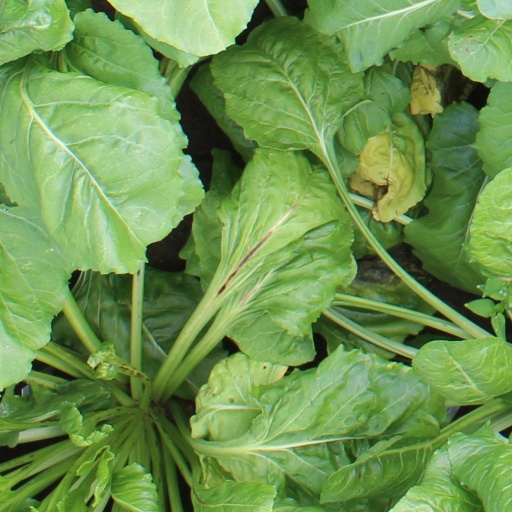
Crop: sugar beet